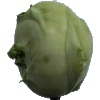
Label: Kohlrabi 1